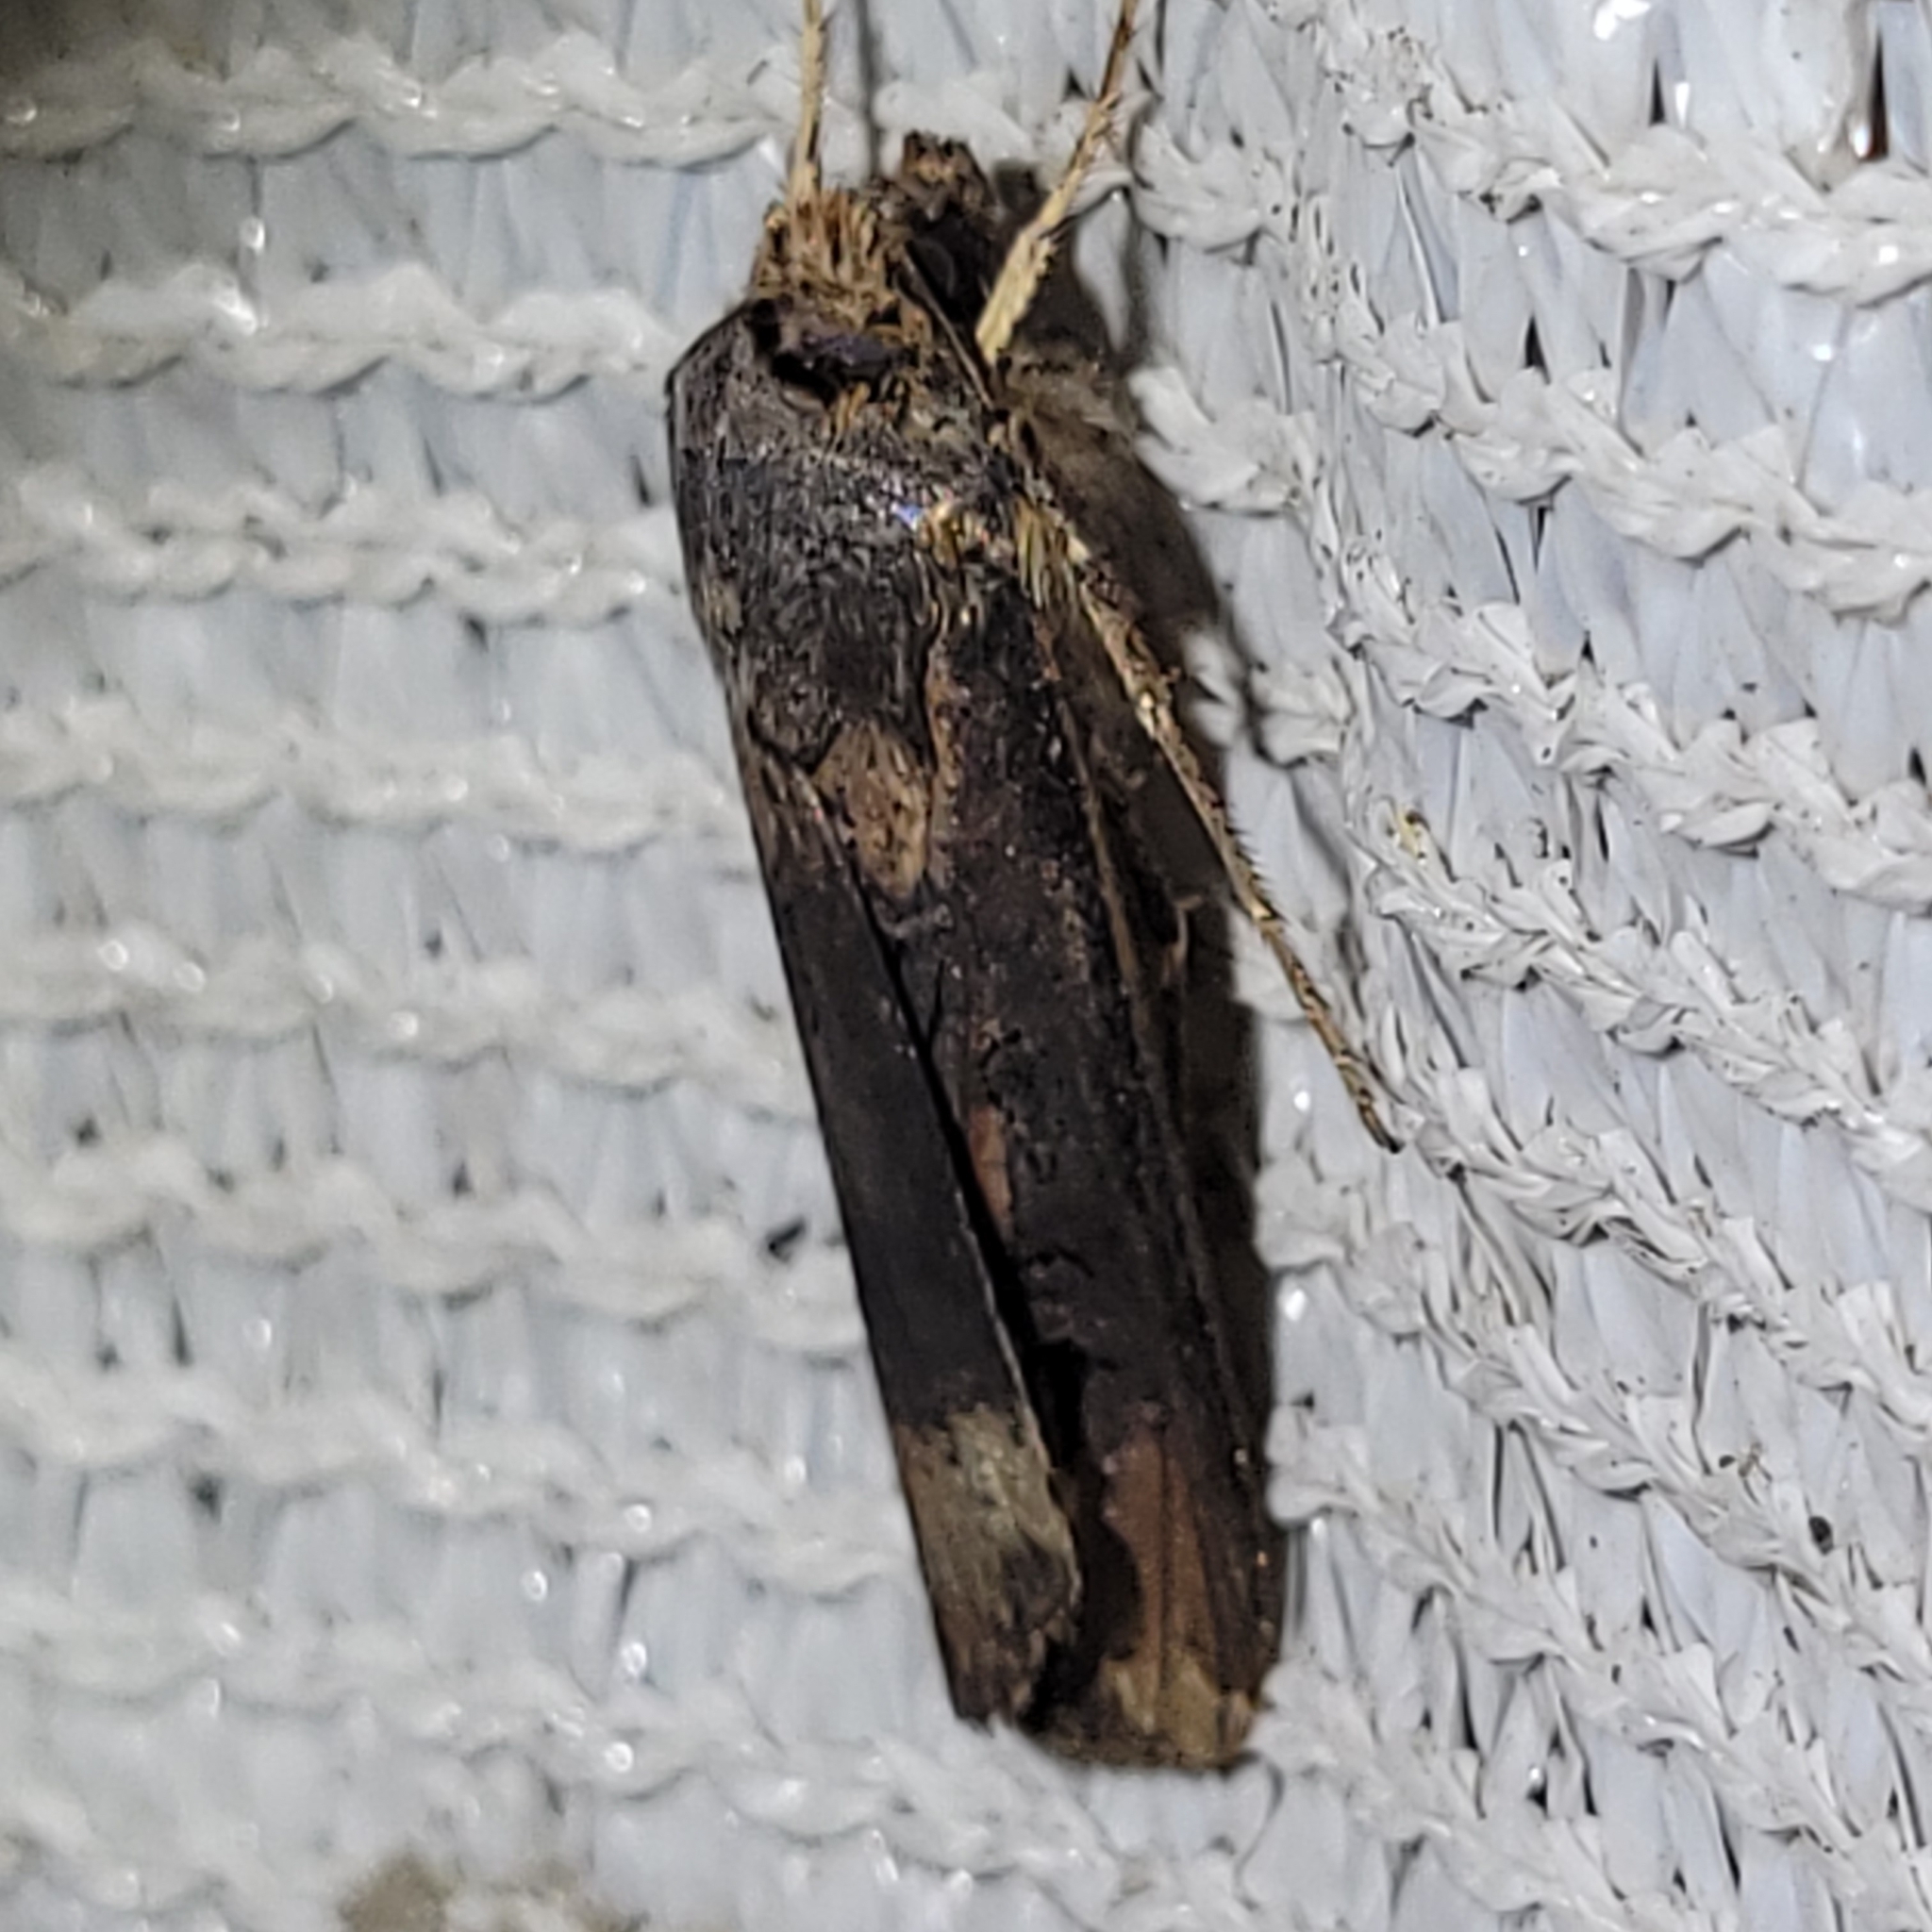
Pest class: cutworms